Ruanda-Urundi

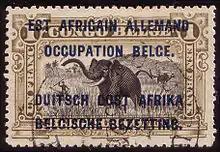
A Belgian Congo stamp overprinted for the Belgian Occupied East African Territories in 1916

When World War I broke out in 1914, German colonies were originally meant to preserve their neutrality as mandated in the Berlin Convention, but fighting soon broke out on the frontier between German East Africa and the Belgian Congo around Lakes Kivu and Tanganyika. As part of the Allied East African campaign, Ruanda and Urundi were invaded by a Belgian force in 1916. German forces in the region were small and hugely outnumbered. Ruanda was occupied over April–May and Urundi in June 1916. By September, a large portion of German East Africa was under Belgian occupation reaching as far south as Kigoma and Karema and as far eastwards as Tabora all in modern-day Tanzania.